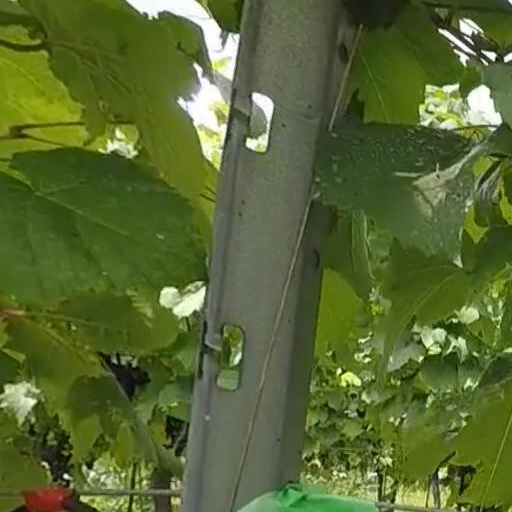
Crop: grape